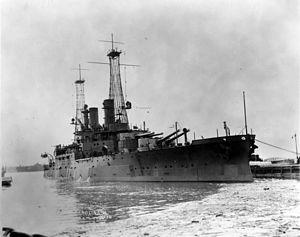
La classe South Carolina est une classe de cuirassés de la Marine des États-Unis. Cette classe compte deux navires, l'USS South Carolina et l'USS Michigan. Ces navires sont les premiers navires de guerre américains de type dreadnought dont les capacités dépassent de loin celles des cuirassés du type pré-Dreadnought.